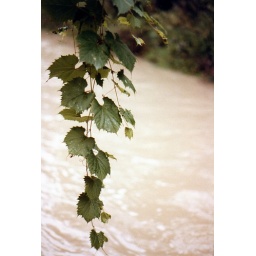
vine over running water